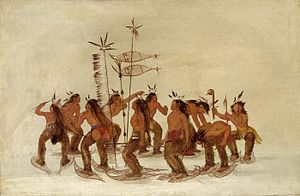
Ojibwa / Historie
Sneskodansen, urgammel ojibwatradition, danses når årets første sne falder. Tegning af George Catlin
Ojibwa er en algonkinsproget indianerstamme, som i dag udgør den tredjestørste enkeltgruppe af de tilbageværende nordamerikanske urbefolkninger nord for Mexiko. Ifølge US Census Bureau var Ojibwa år 2000 den femtestørste gruppe af USA's oprindelige befolkninger, med 149.669 individer. I Canada findes yderligere omkring 76.000 personer. Chippewa er en forvrænget engelsk navneform, som har vundet en vis hævd i litteraturen, især i USA.